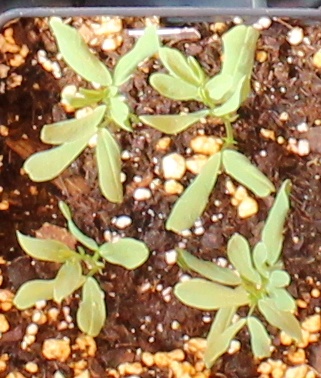
Label: Lentil